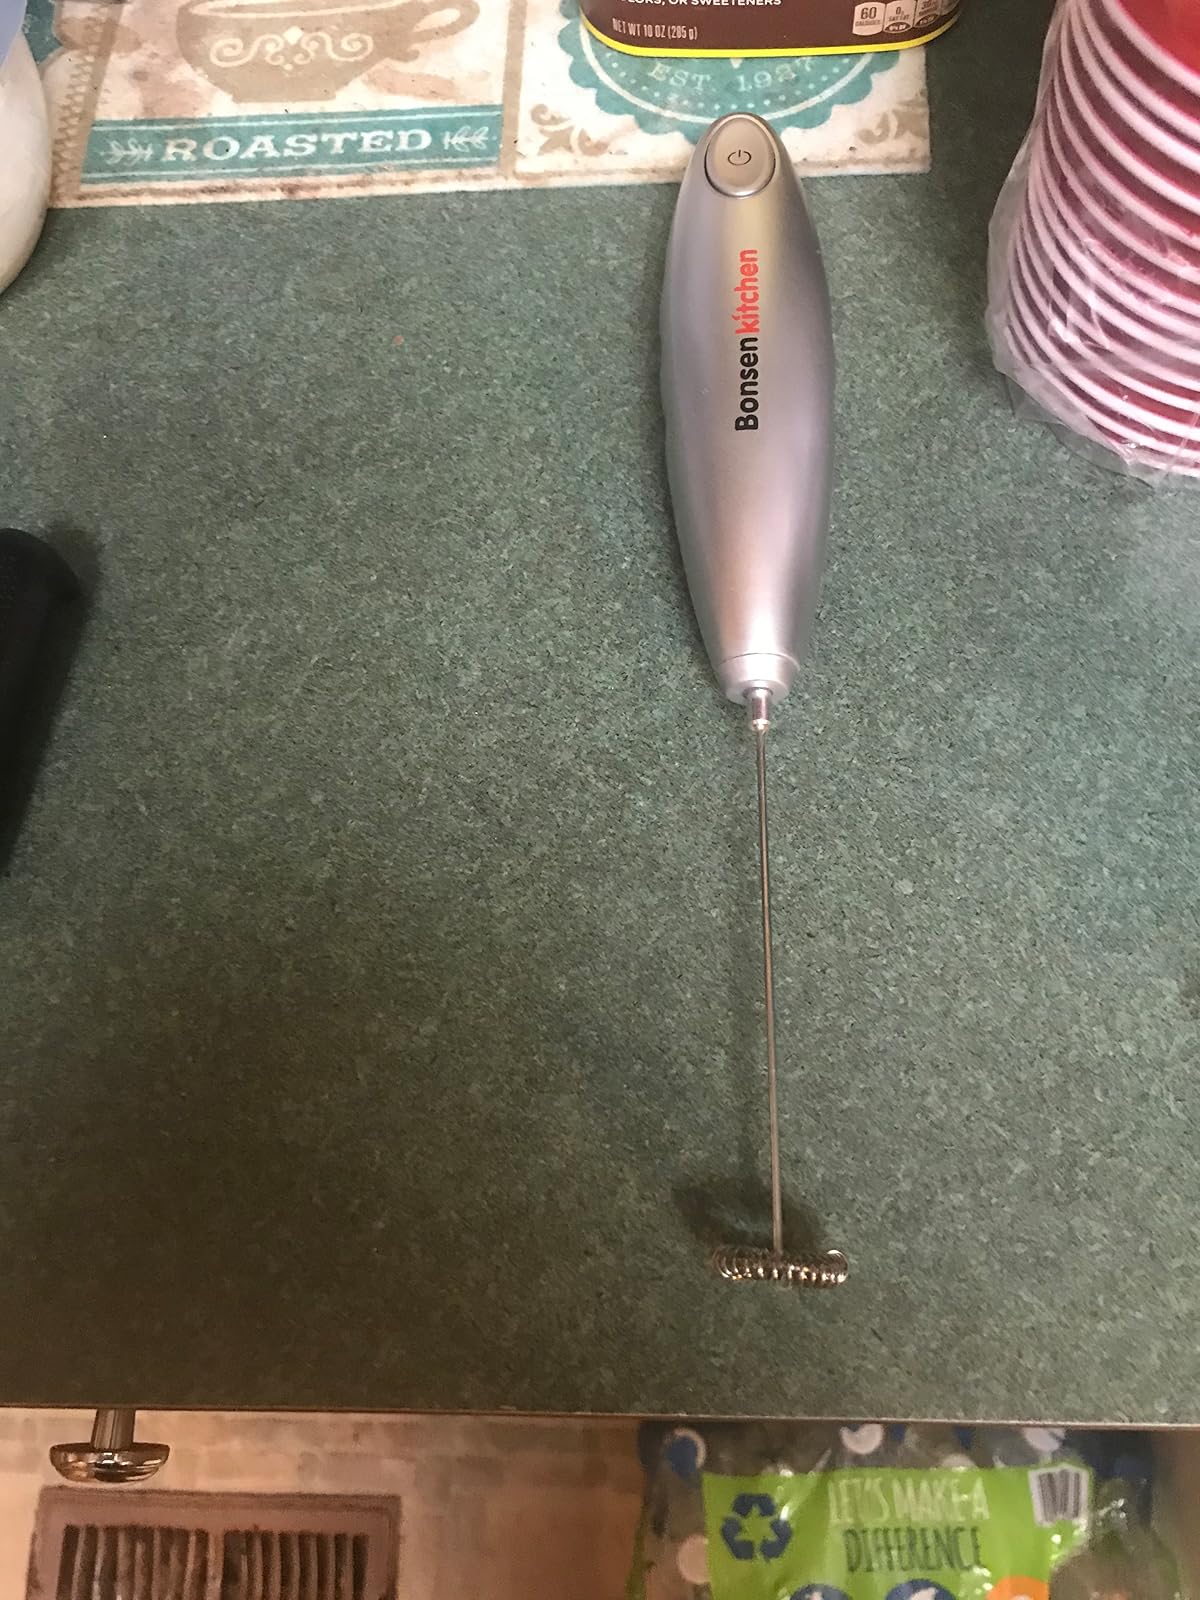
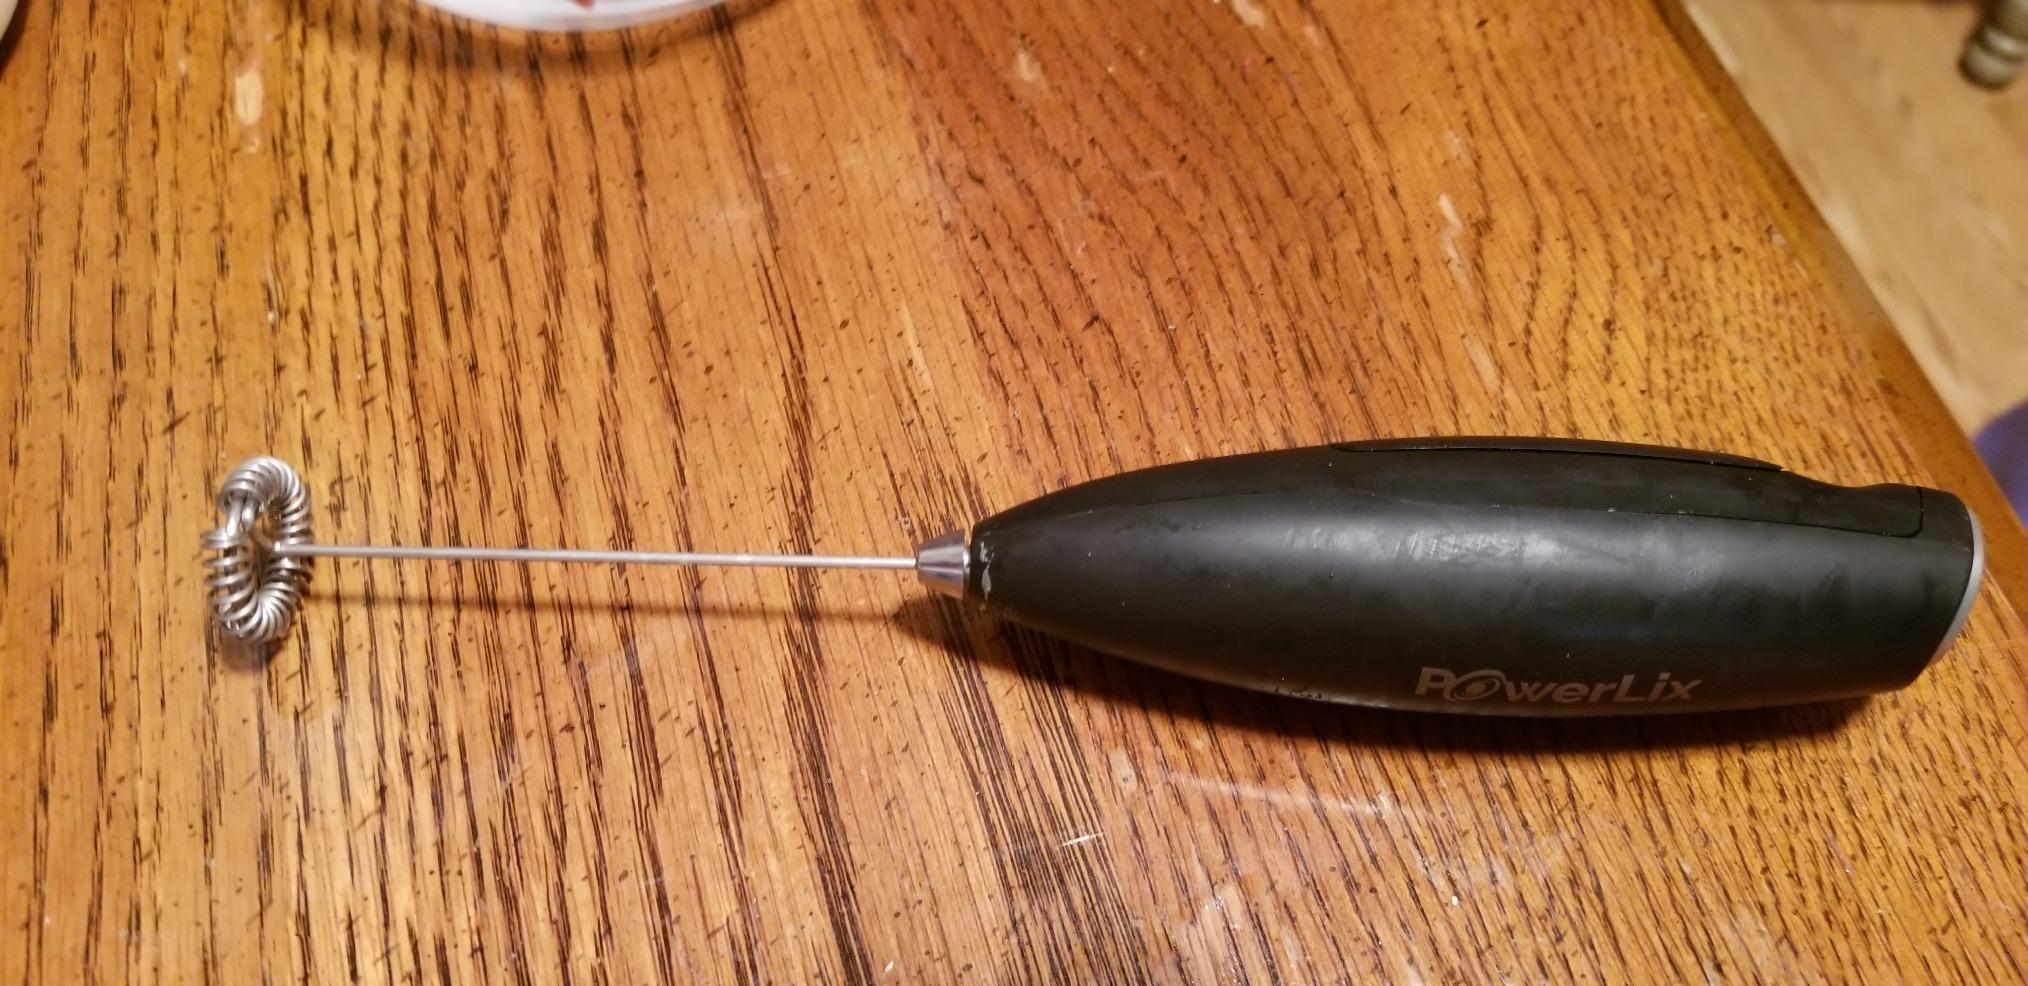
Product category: items_mixer
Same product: no